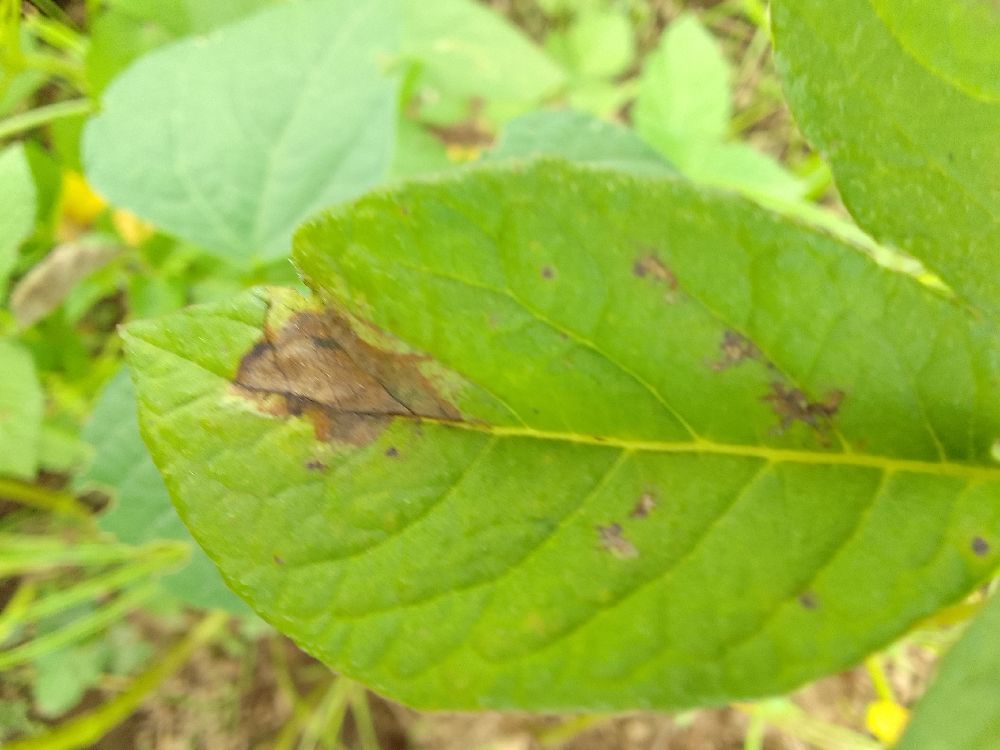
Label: Late blight